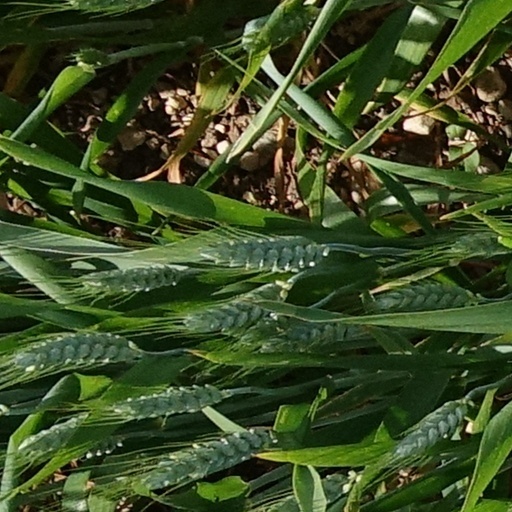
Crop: wheat